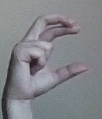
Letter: thal